Agostino Amadi

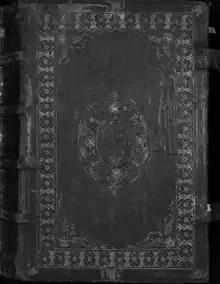
Bound Amadi manuscript leather cover containing all volumes.

The first volume teaches the different ways of coding "in simple, double and multiple alphabets", with extensive use of "rotae", rotating alphabets made of parchment and a coloured thread. The second volume is dedicated to the art of trazer: decoding the cipher without having the decryption key.